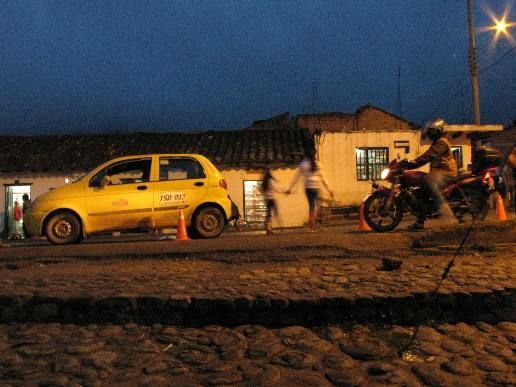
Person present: Yes